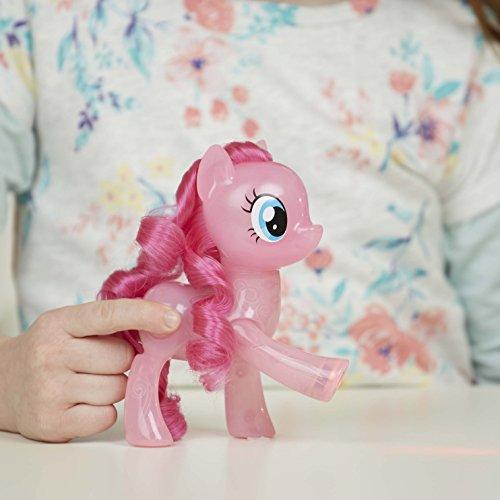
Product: My Little Pony Shining Friends Pinkie Pie Figure
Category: Toys & Games | Dolls & Accessories | Dolls
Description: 5-inch Pinkie Pie figure.
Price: $12.99
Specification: ProductDimensions:2.6x8x9inches|ItemWeight:3.52ounces|ShippingWeight:10.4ounces(Viewshippingratesandpolicies)|DomesticShipping:ItemcanbeshippedwithinU.S.|InternationalShipping:ThisitemcanbeshippedtoselectcountriesoutsideoftheU.S.LearnMore|ASIN:B01N5TPC15|Itemmodelnumber:C1818|Manufacturerrecommendedage:3yearsandup|Batteries:3LR44batteriesrequired.(included)